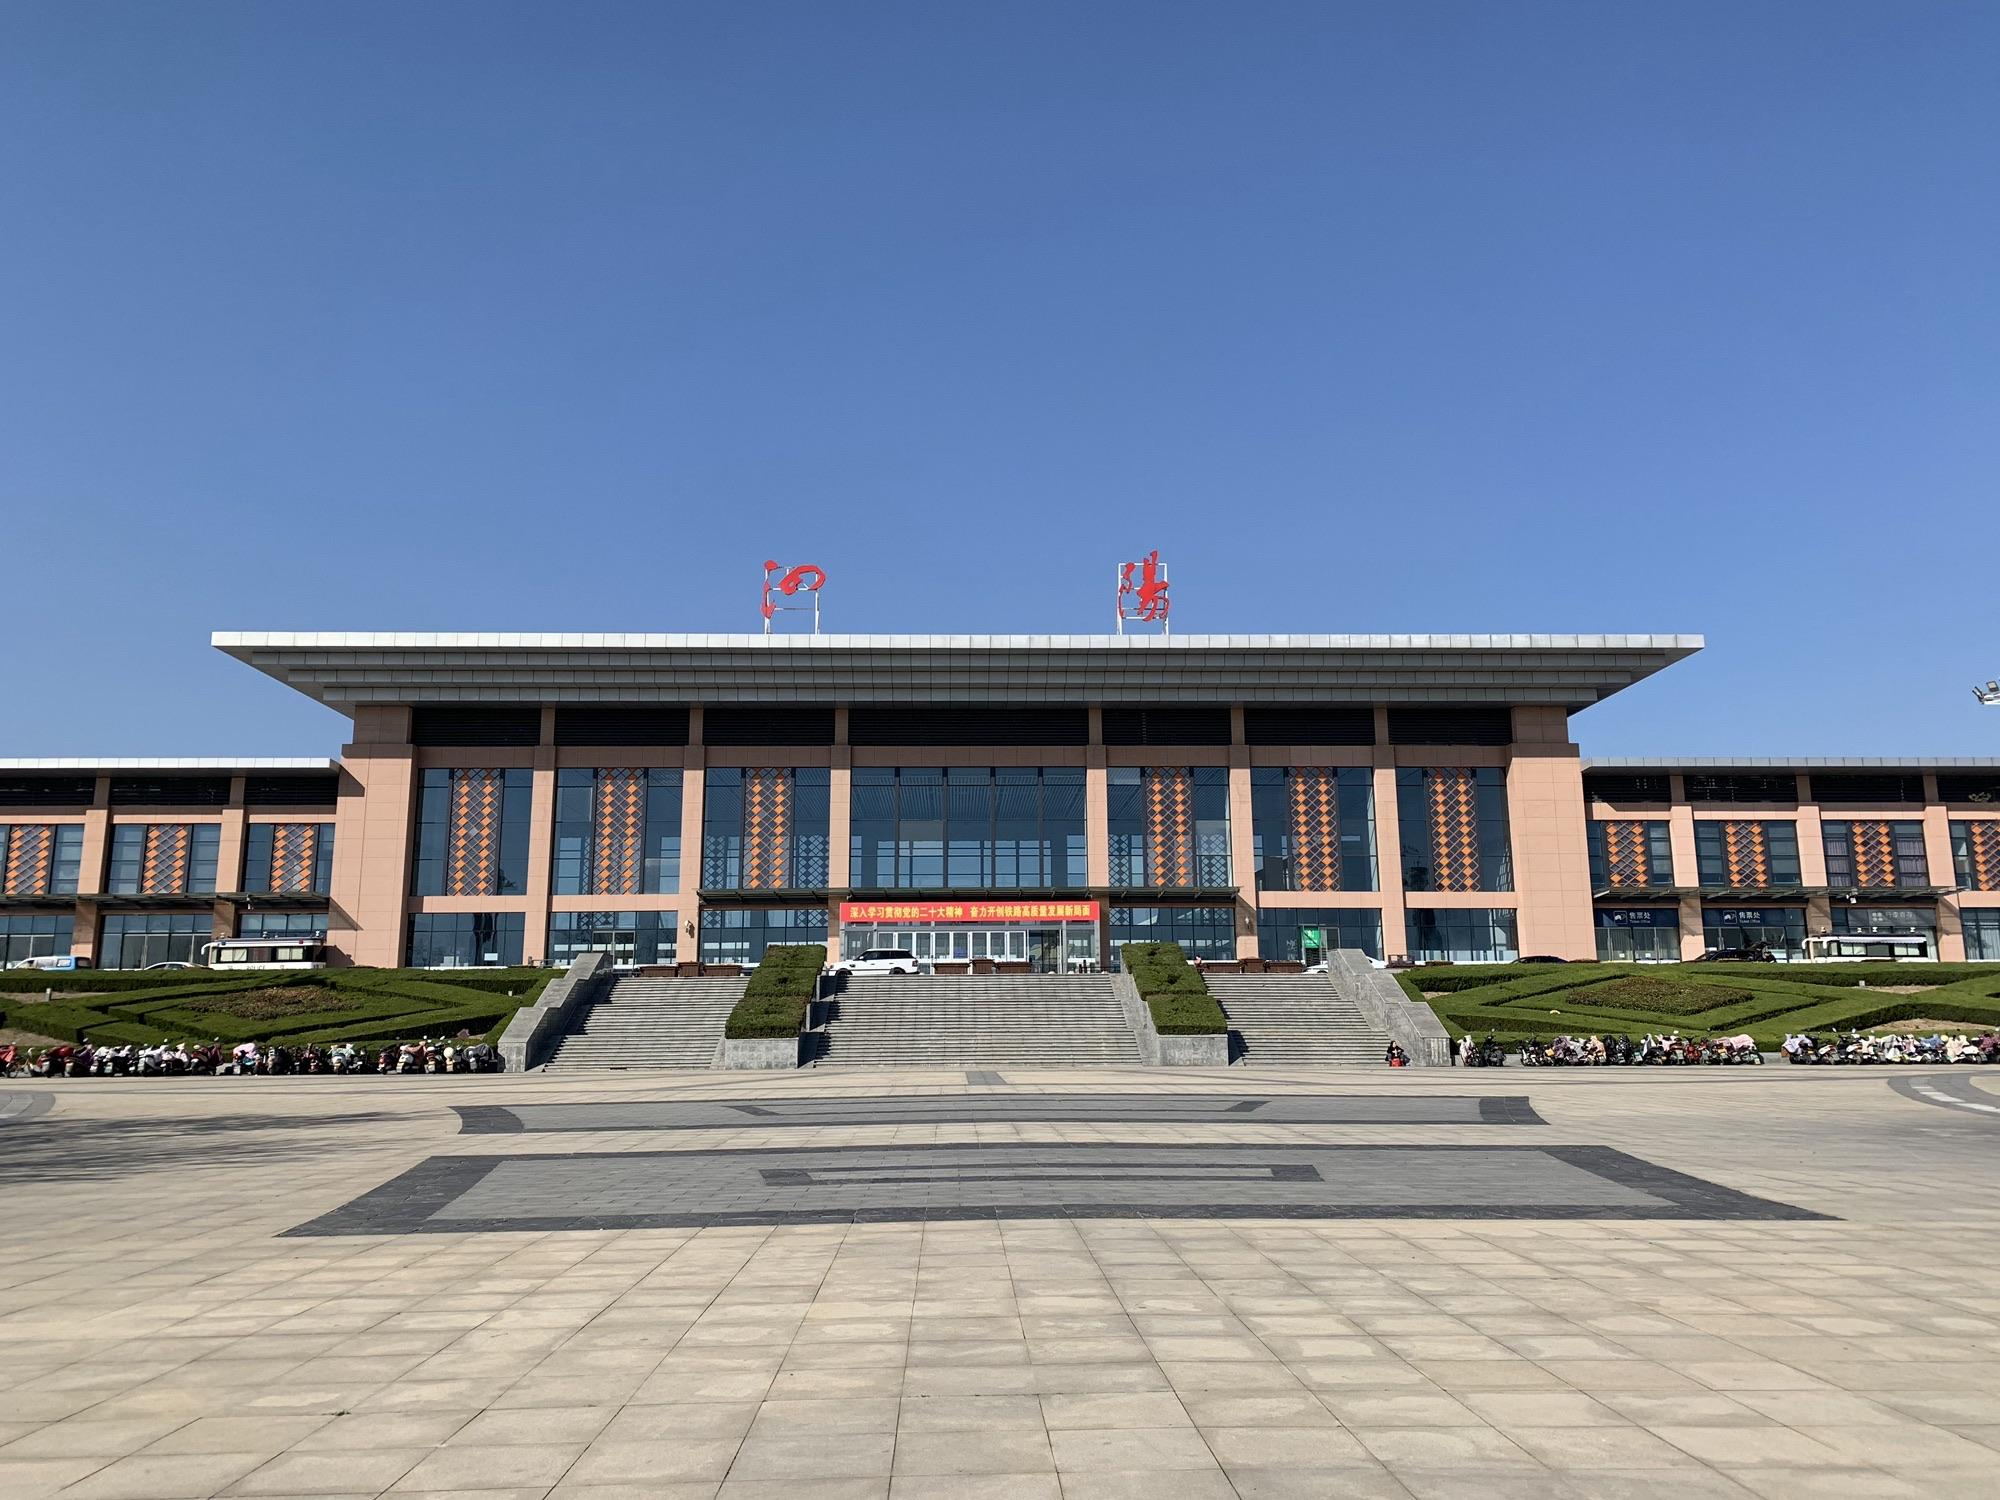
地标名称：泗阳站
所在城市：宿迁市·泗阳县